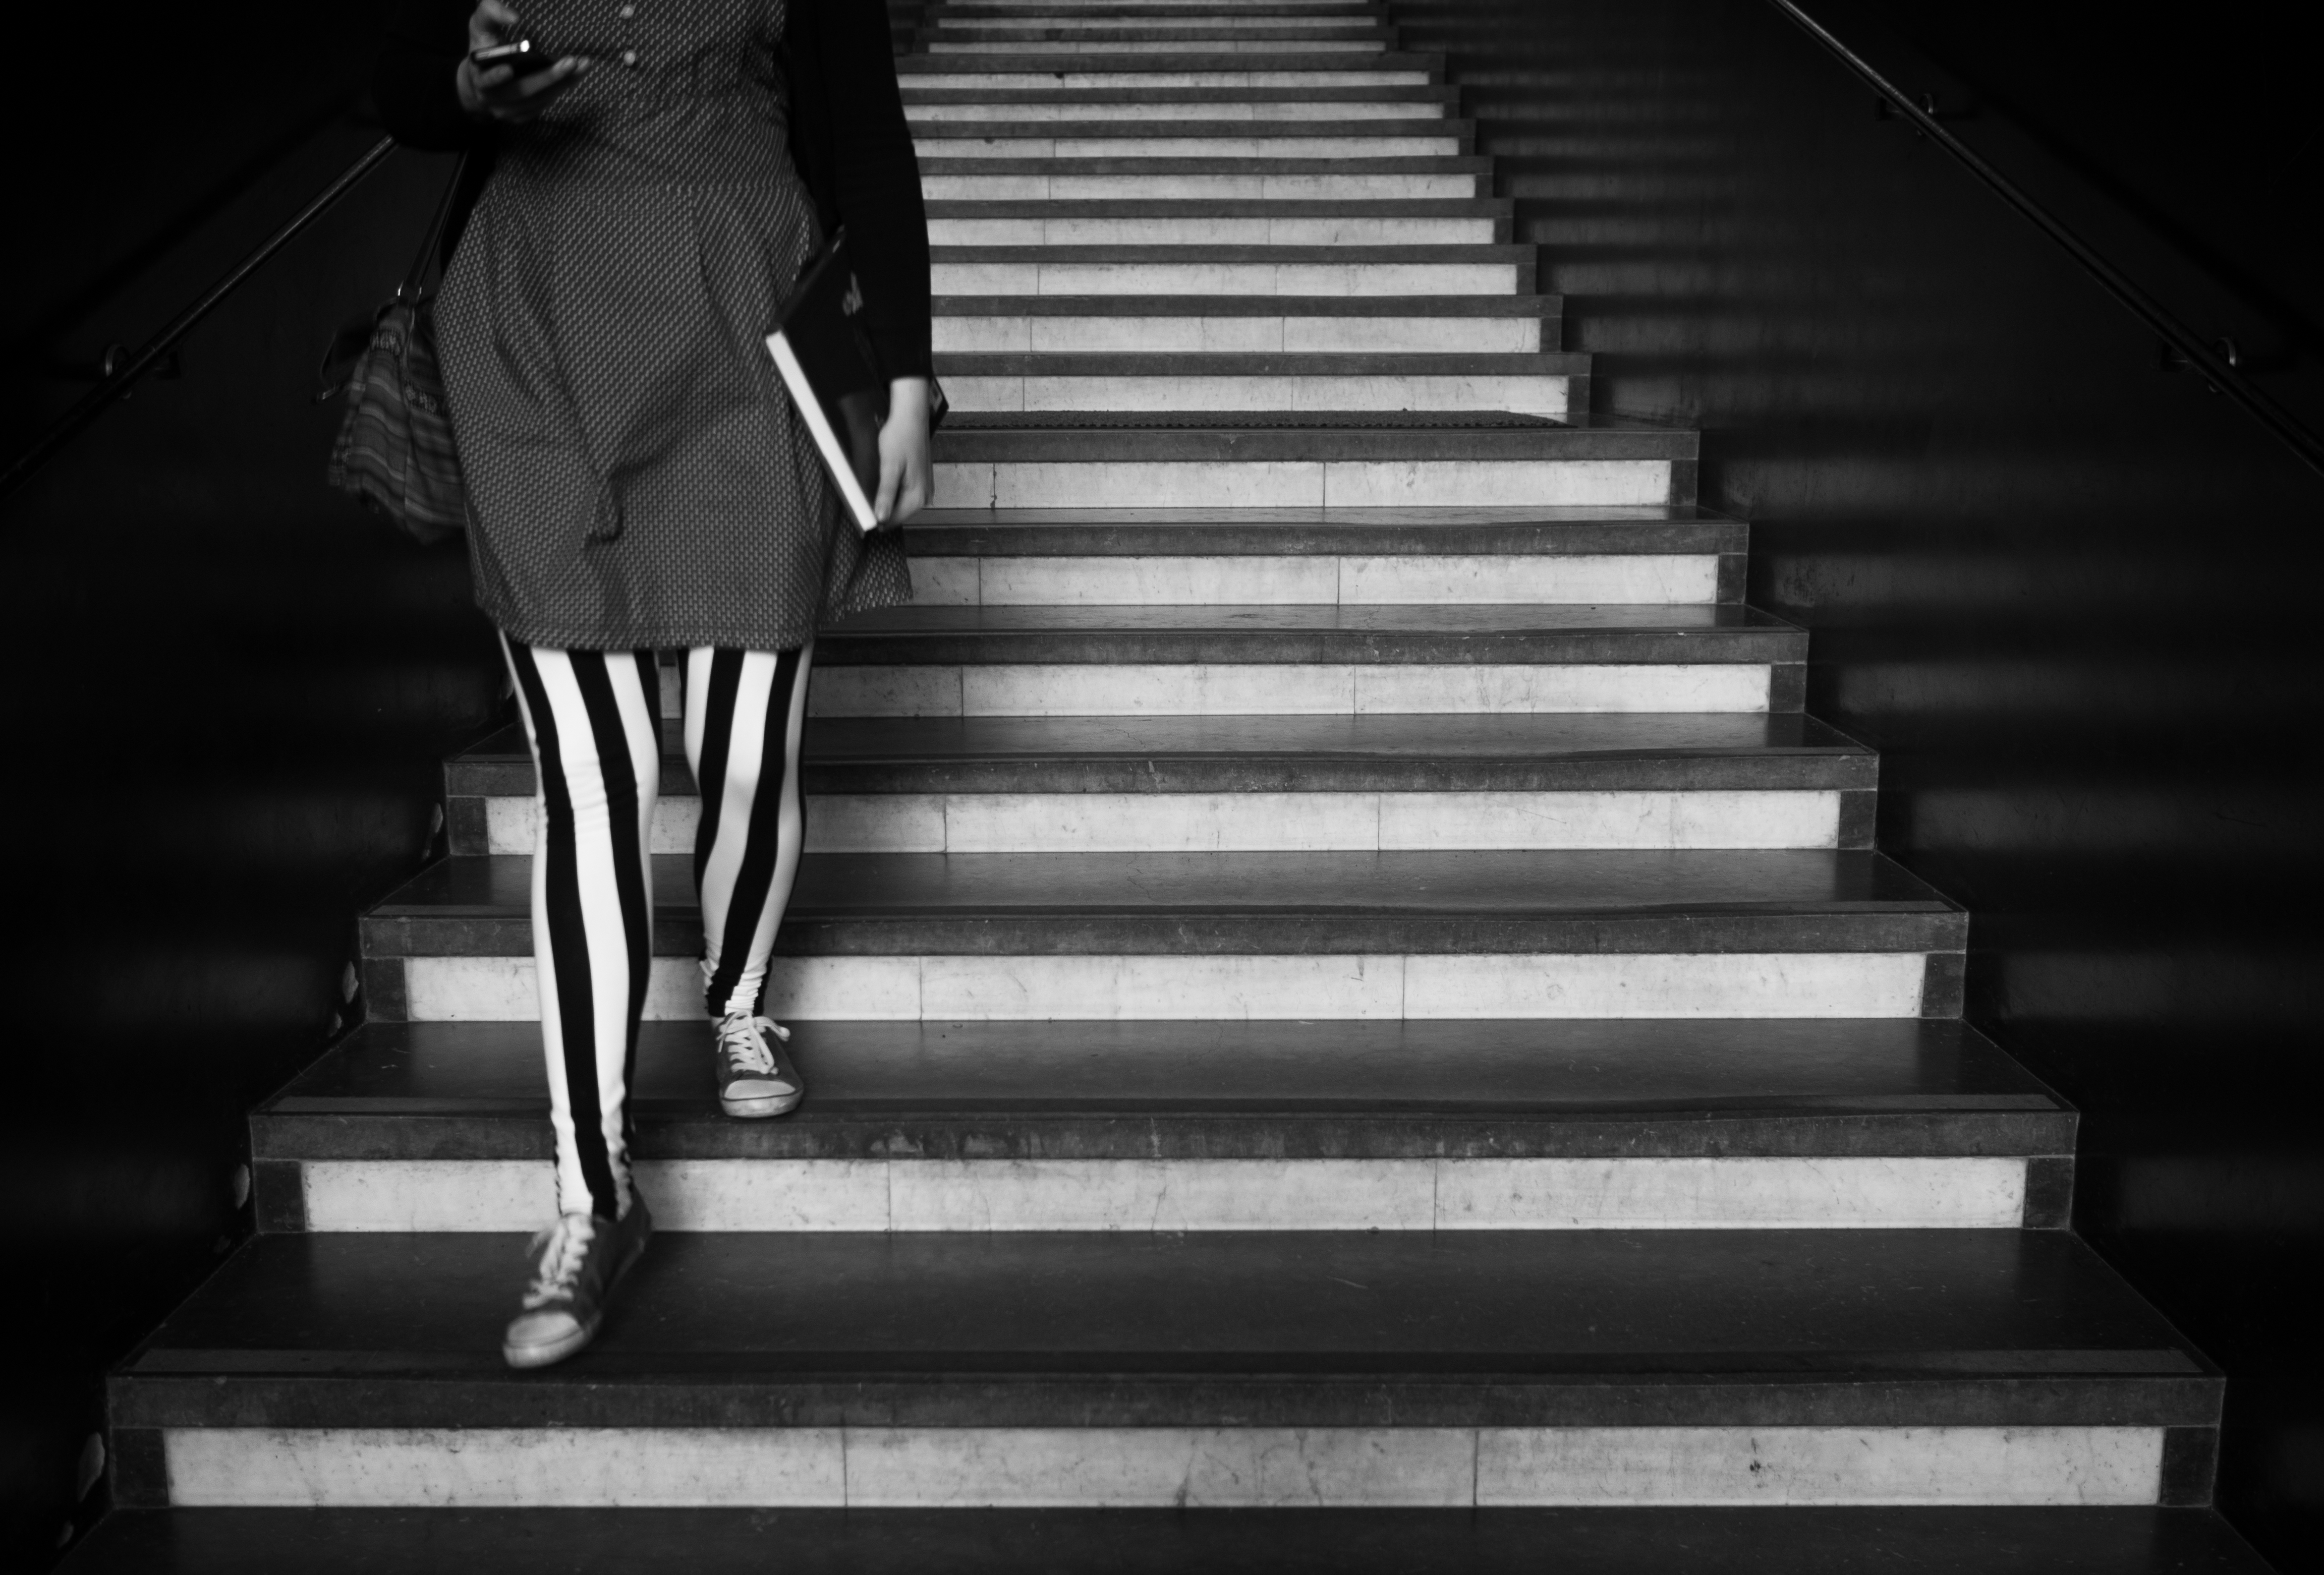
light, black and white, white, street, photography, ebook, line, color, shadow, training, darkness, black, monochrome, streetphotography, flickr, thomas, video, stairs, symmetry, olympus, omd, fuji, shape, leica, monochrom, leuthard, hcb, thomasleuthard, monochrome photography, film noir